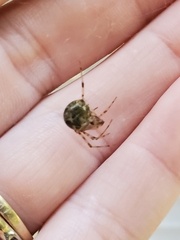
Species: Parasteatoda_tepidariorum